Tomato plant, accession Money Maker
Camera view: bottom (45 deg); turntable rotation: 330 degrees
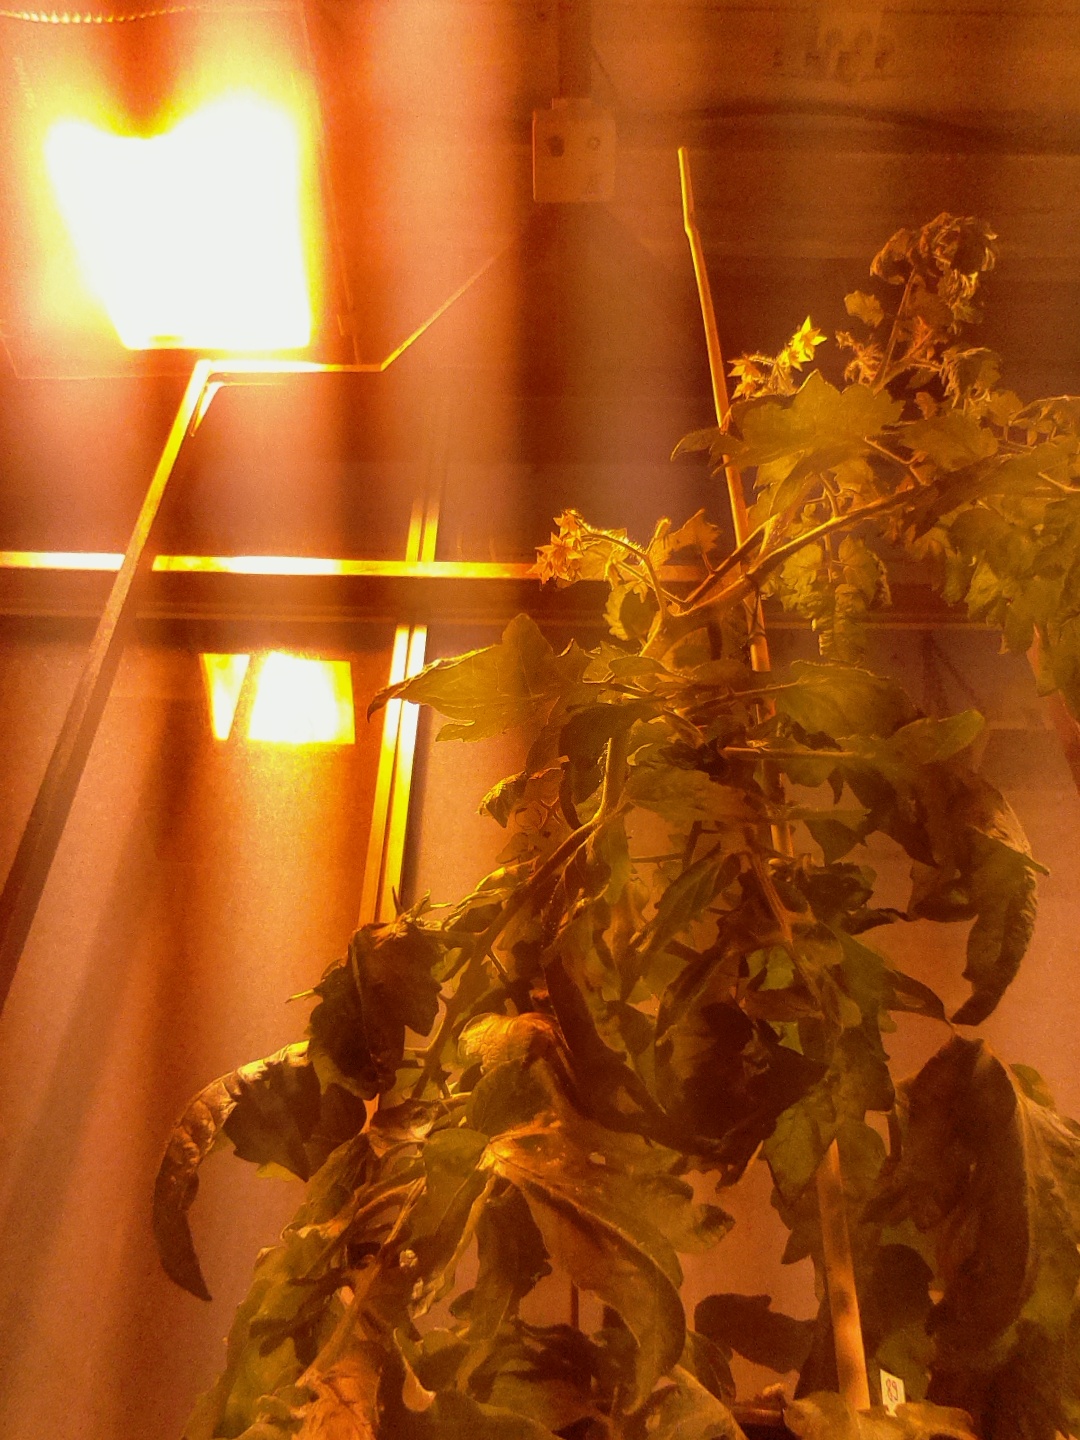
BBCH growth stage 67: Full flowering, 70%-80% of flowers open, more petals falling